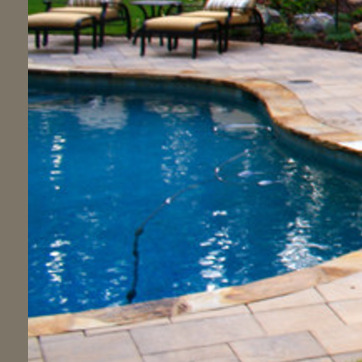
Material: water